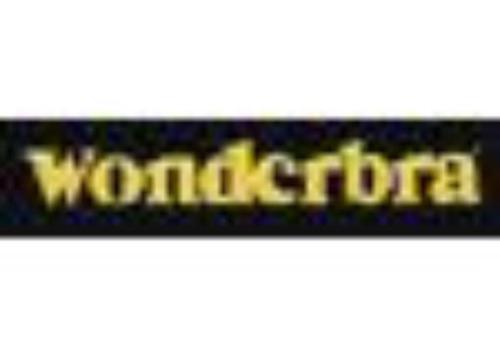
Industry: Clothes